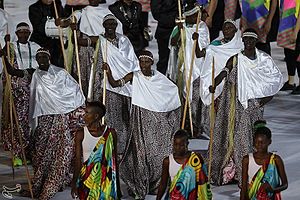
Burundi ved sommer-OL 2016
Burundi ved åbningen af sommer-OL 2016.
Burundi deltog ved Sommer-OL 2016 i Rio de Janeiro som blev arrangeret i perioden 5. august til 21. august 2016.